Norman Lloyd

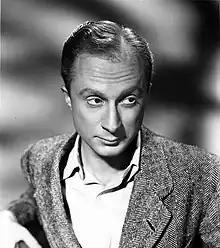
Lloyd in a 1945 publicity photo

Norman Nathan Lloyd ("né" Perlmutter; November 8, 1914 – May 11, 2021) was an American actor, producer, director, and centenarian with a career in entertainment spanning nearly a century. He worked in every major facet of the industry, including theatre, radio, television, and film, with a career that started in 1923. Lloyd's final film, "Trainwreck", was released in 2015, after he turned 100. Lloyd remained the longest-lived male actor from Classic Hollywood until his death in 2021.